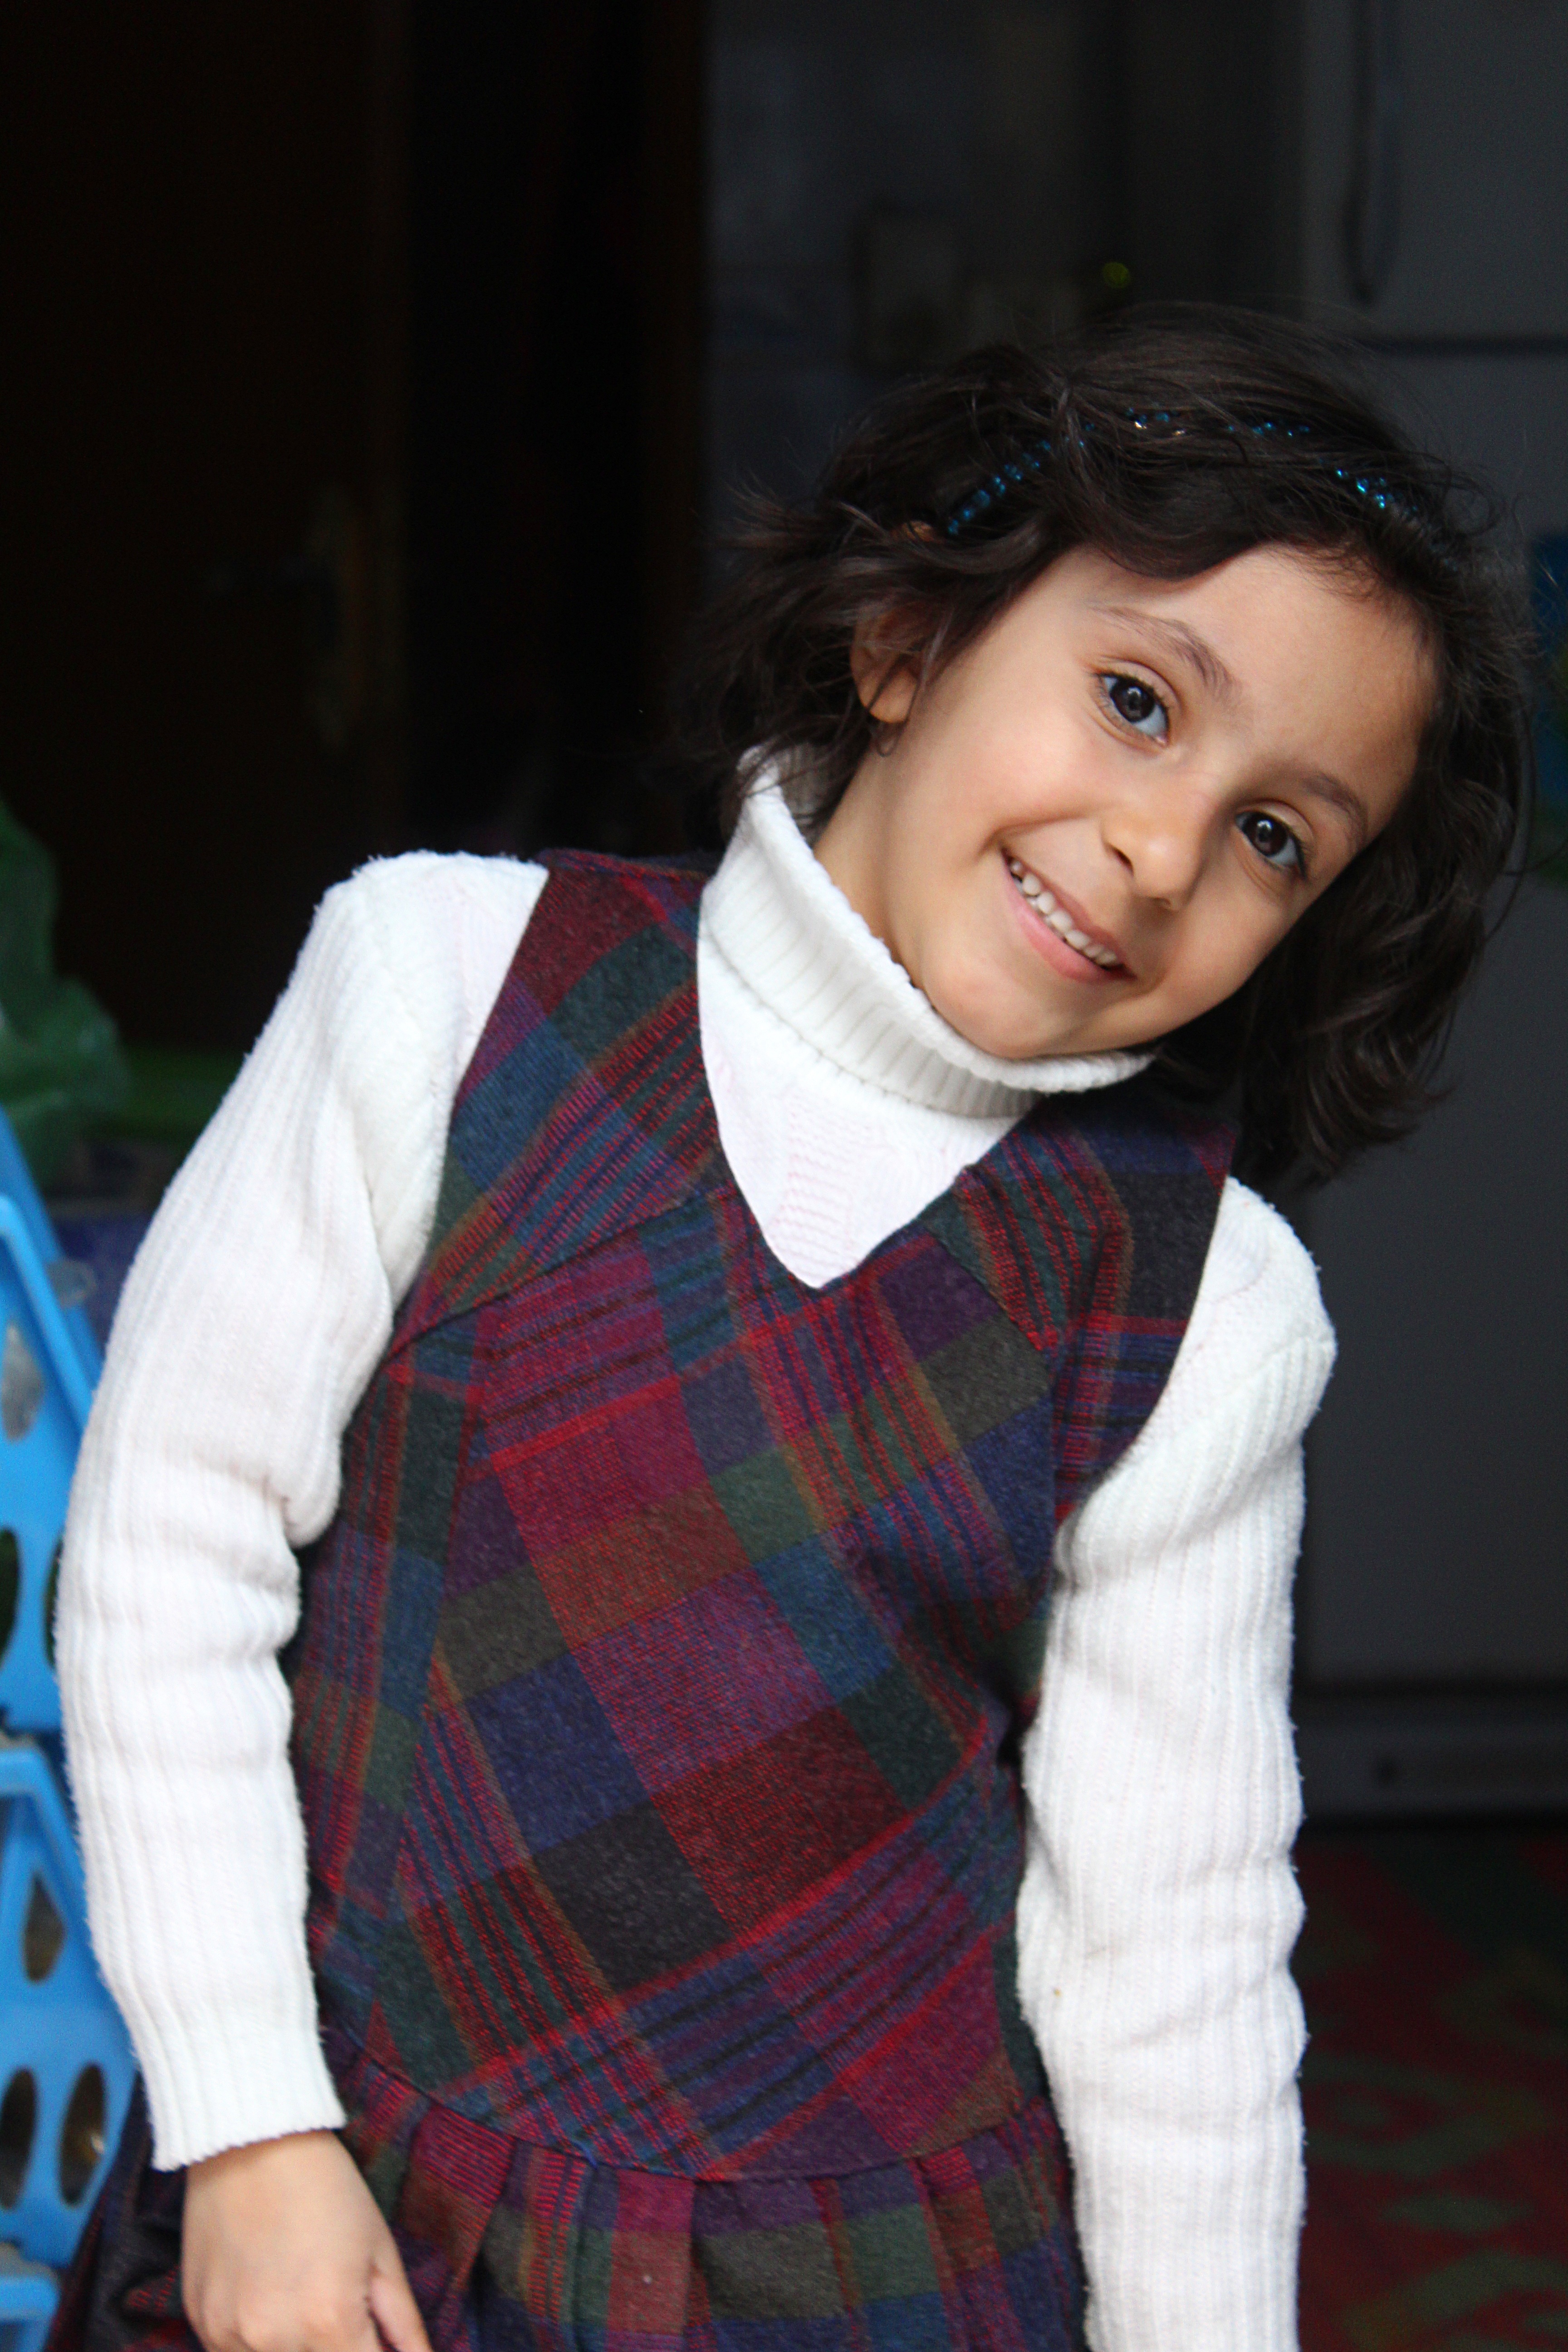
person, people, girl, photography, kid, cute, female, pattern, portrait, model, young, child, childhood, smiling, little, iraq, abdomen, photo shoot, portrait photography